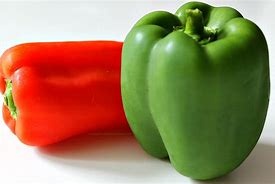
Label: capsicum